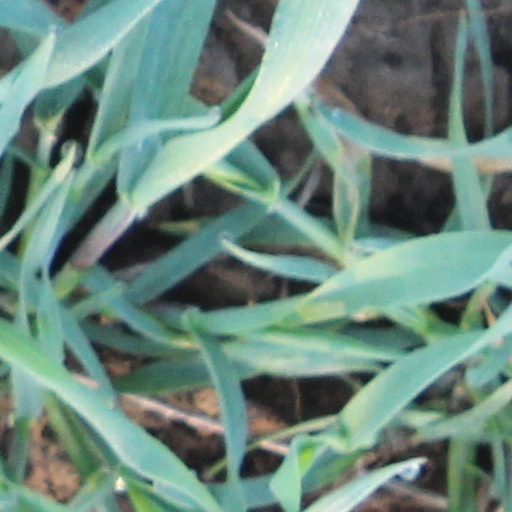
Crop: wheat